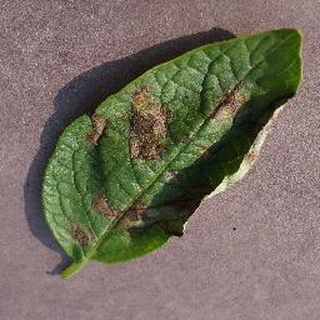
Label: potato_late_blight